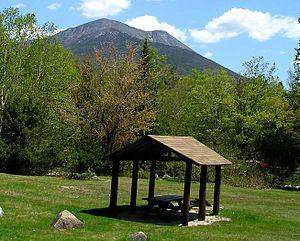
Le parc d'État Baxter est un parc d'État située dans le centre-nord du Maine, dans le comté de Piscataquis. Le parc de 828,53 km² protège entre autres le mont Katahdin, l'un des plus hauts sommets de l'est du continent. Il est aussi le terminus nordique du sentier des Appalaches. Il porte le nom de son mécène Percival P. Baxter, gouverneur du Maine entre 1921 et 1925, qui a acquis en son nom personnel les terres du parc pour les donner à l'État entre 1931 et 1962. Contrairement aux autres parcs d'État du Maine, il est géré par sa propre agence, le Baxter State Park Authority. Il reçoit environ 60 000 visiteurs par années.